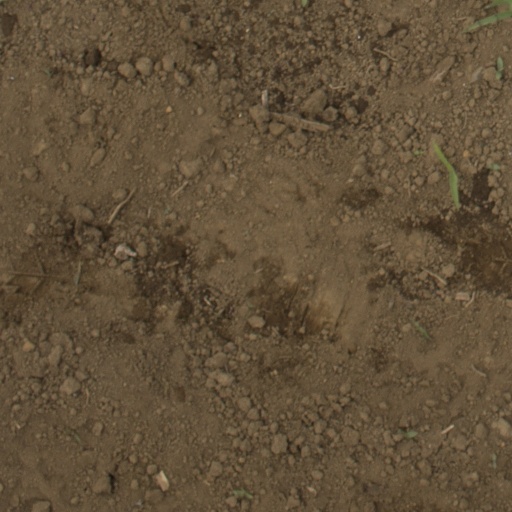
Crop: Jerusalem artichoke